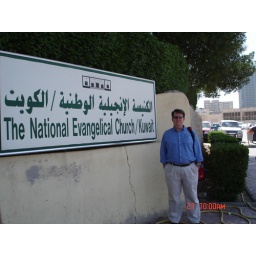
The Wall that surrounds our church in Kuwait. There are more than 25 churches inside the wall !